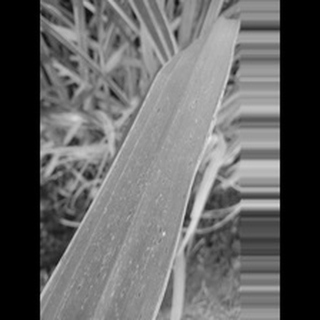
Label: sugarcane_rust